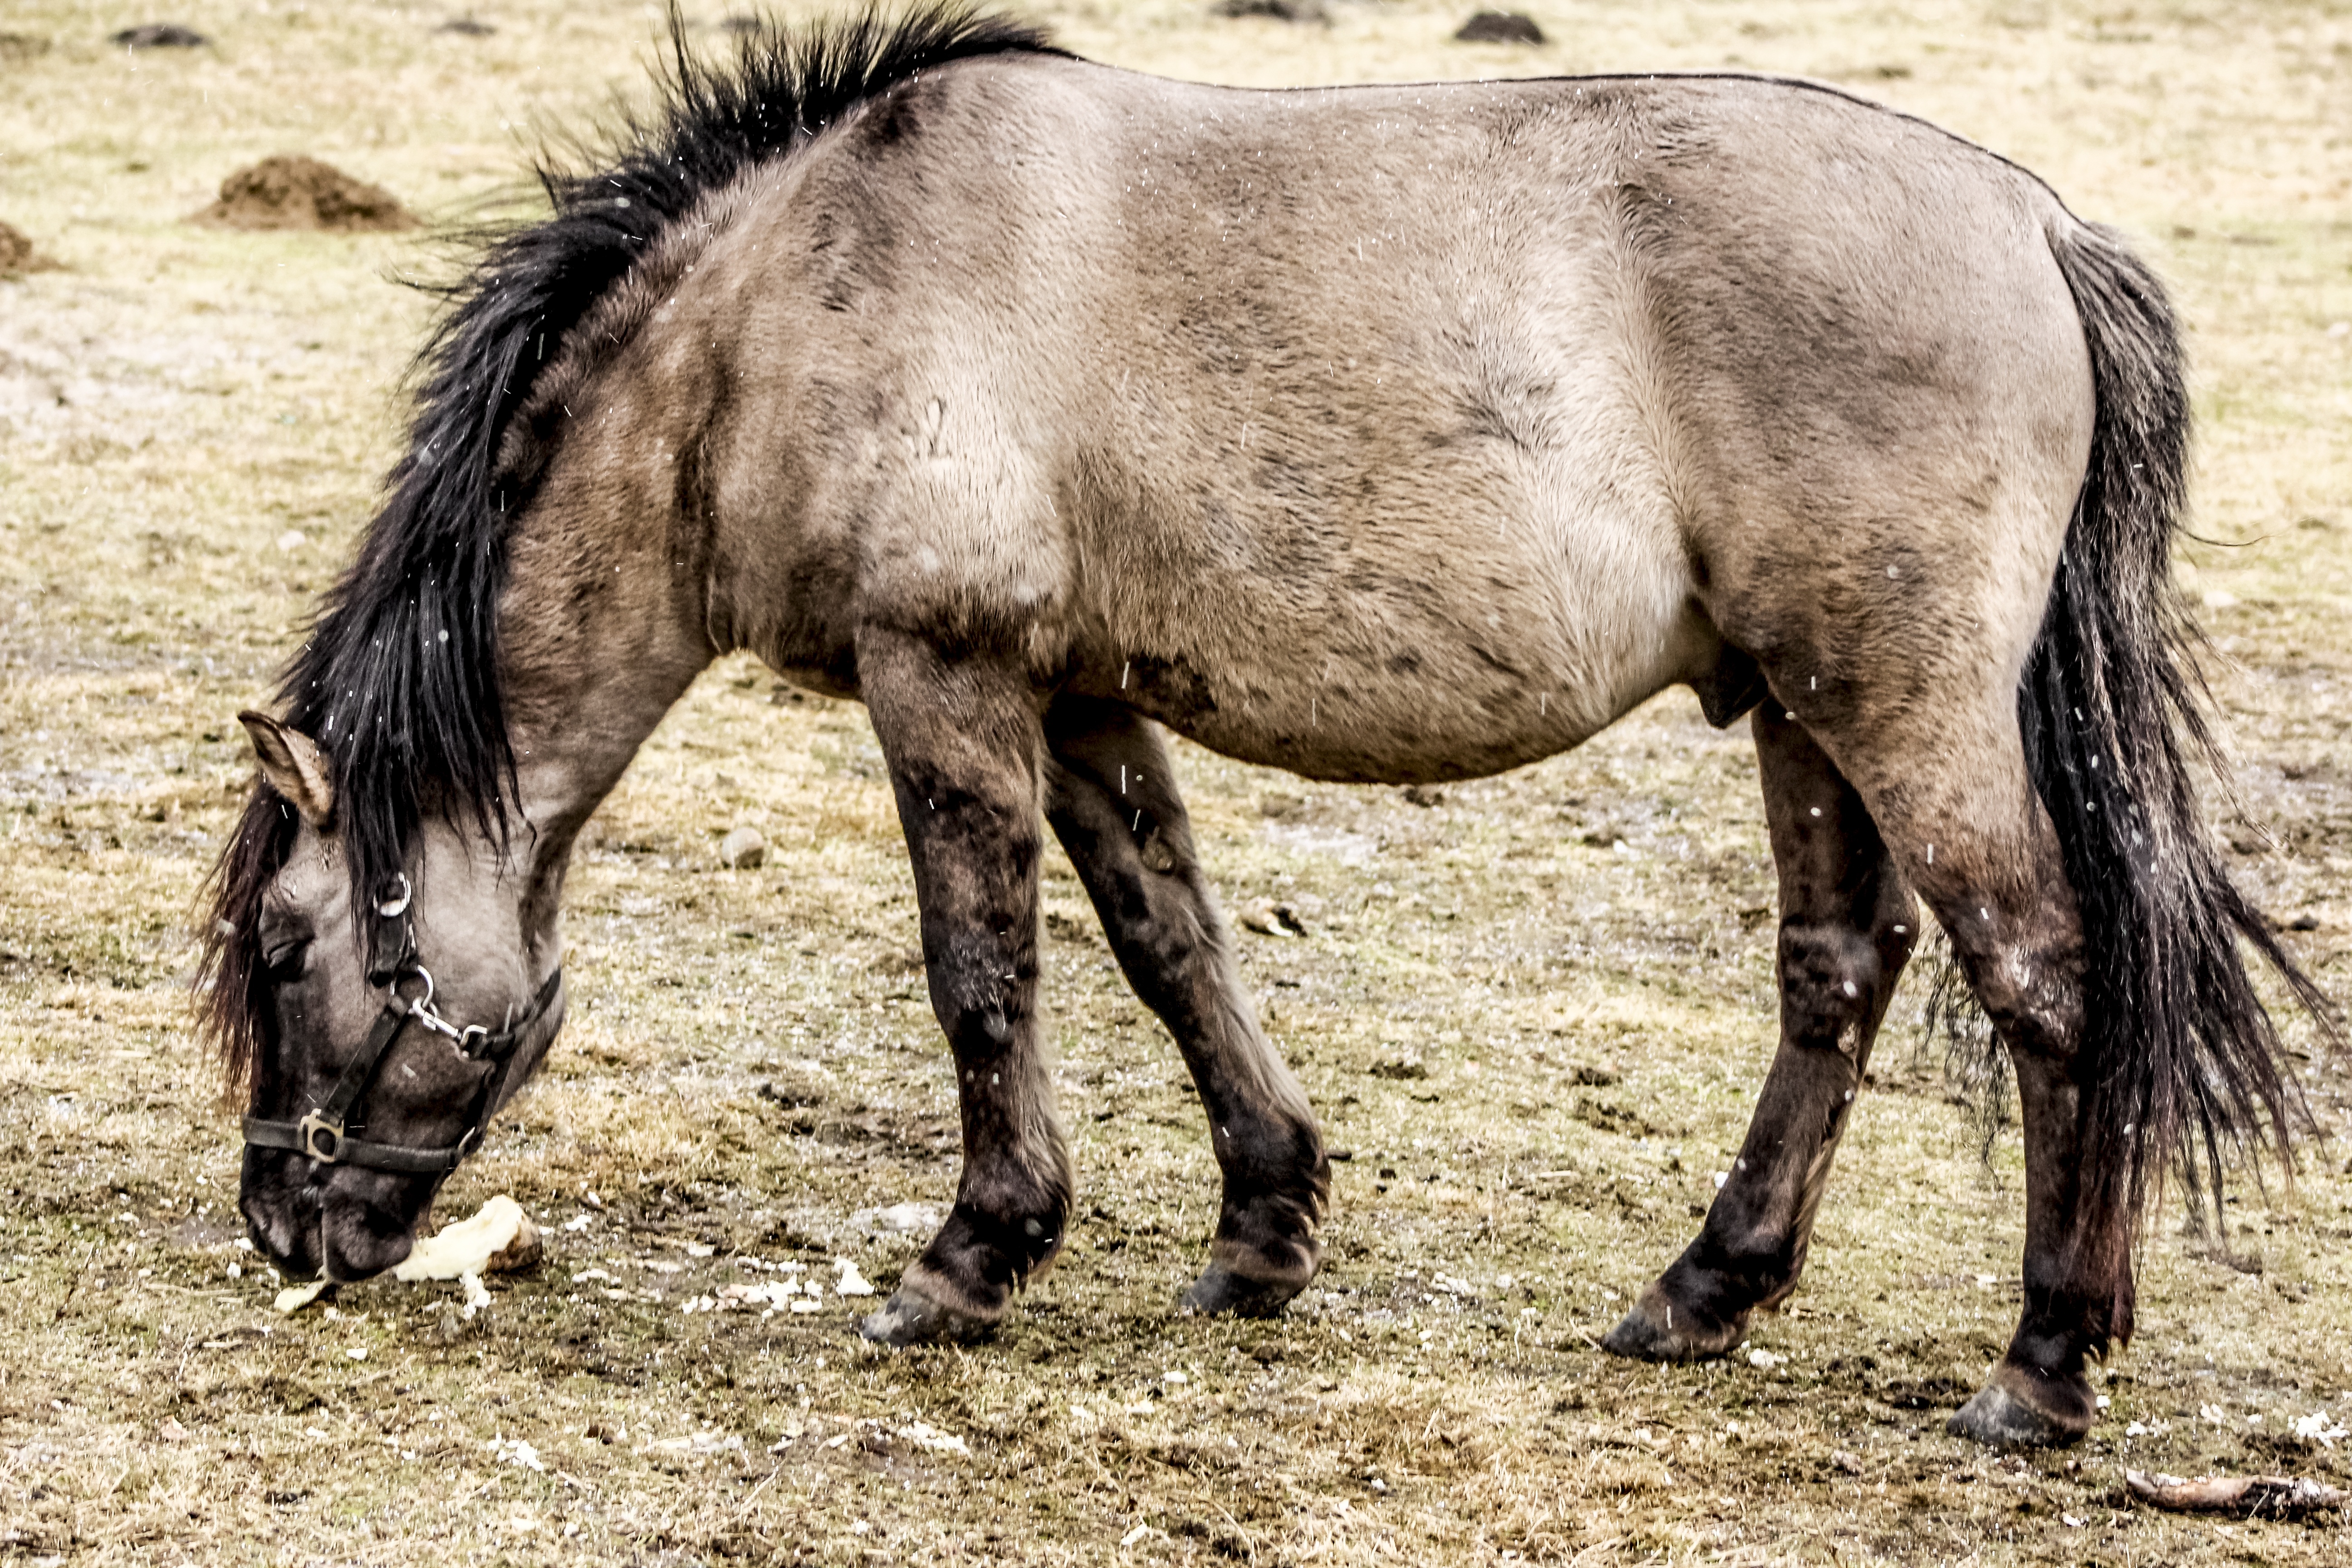
wildlife, meal, herd, pasture, grazing, horse, mammal, stallion, mane, fauna, wild horse, vertebrate, mare, foal, colt, pack animal, tarpan, horse like mammal, mustang horse, as the undomesticated tarpan